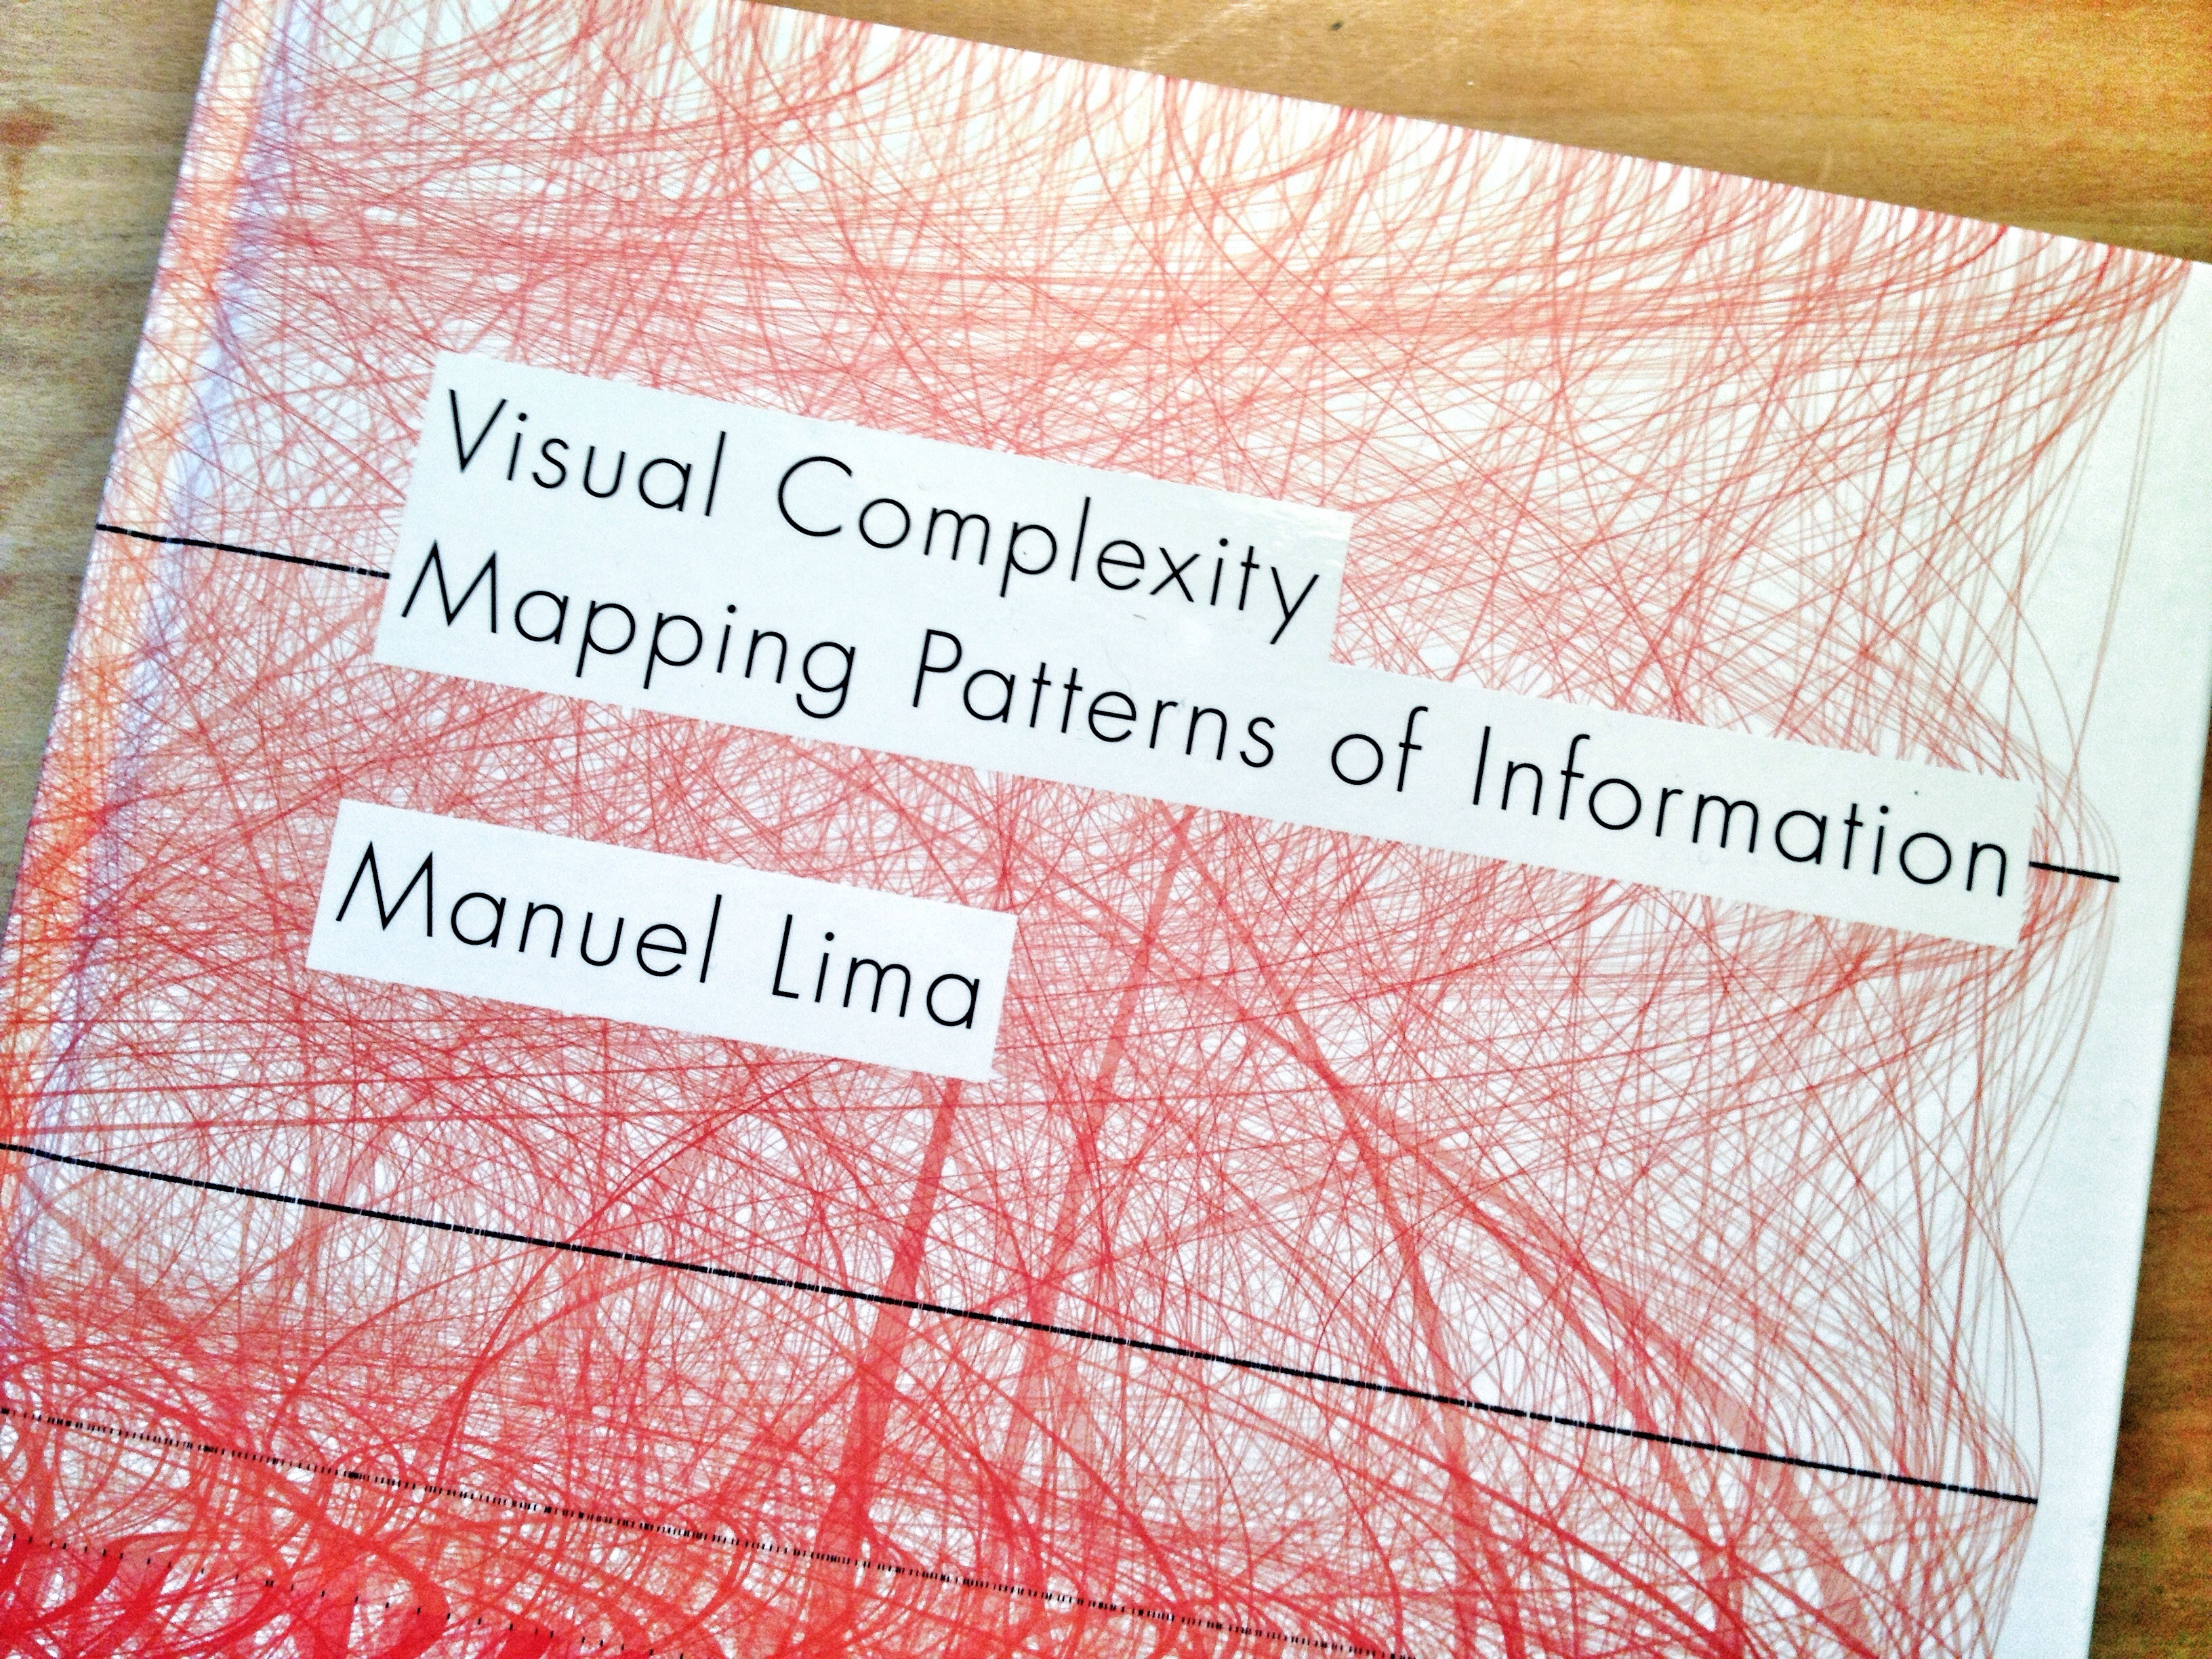
advertising, pattern, paper, font, art, drawing